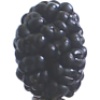
Label: mulberry